Chico and Rita

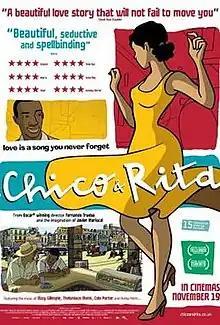
Theatrical release poster

Chico and Rita is a 2010 adult animated romantic drama film directed by Tono Errando, Fernando Trueba and Javier Mariscal. The story of Chico and Rita is set against backdrops of Havana, New York City, Las Vegas, Los Angeles and Paris in the late 1940s and early 1950s. Chico is a young piano player with big dreams. Rita is a beautiful singer with an extraordinary voice. Music and romantic desire unite them, but their journey—in the tradition of the Latin ballad, the bolero—brings heartache and torment. The film was produced by Fernando Trueba Producciones, Estudio Mariscal, and Magic Light Pictures. It received financing from CinemaNX and Isle of Man Film. It won the Goya Award for Best Animated Film at the 25th Goya Awards and was nominated for Best Animated Feature at the 84th Academy Awards (the first nomination for a Spanish full-length animated film).